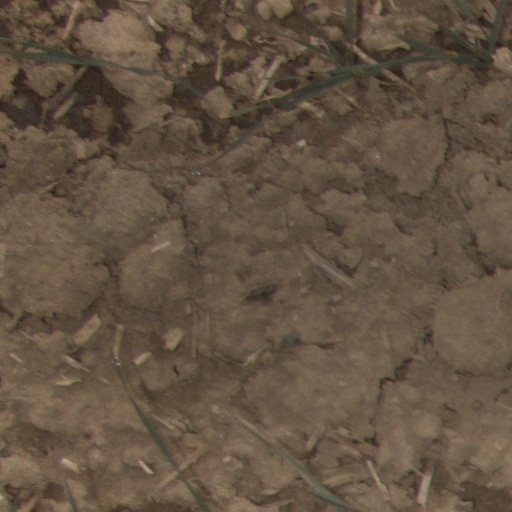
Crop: wheat